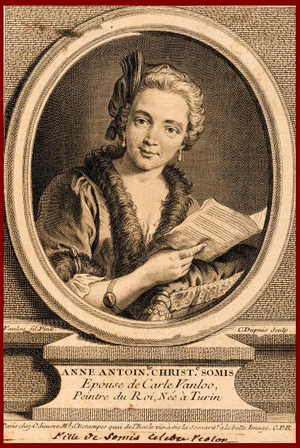
Charles André van Loo, dit Carle van Loo, né le 15 février 1705 à Nice et mort le 15 juillet 1765 à Paris, est un peintre français.